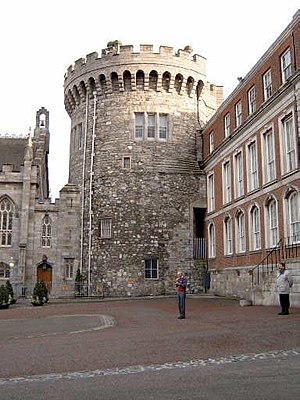
Dublin Castle
Dublin Castles middelaldertårn står ved siden af bygninger fra det 18. århundrede
Dublin Castle er et slot i Dublin. Det var sæde for den britiske administration i Irland frem til 1922. Det meste af bygningen er fra det 18. århundrede, men der er nogle rester af det oprindelige slot, som blev rejst under den første Lord af Irland Johan af England i 1204. Allerede i 1169 blev det besluttet, at der skulle bygges en fæstning i byen, med kraftige mure, og gode voldgrave til beskyttelse af byen, til administration og til at beskytte kongen skatte. Slottet var fra begyndelsen øens administrationscenter i kraft af at være kongelig residens.